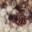
Label: bee